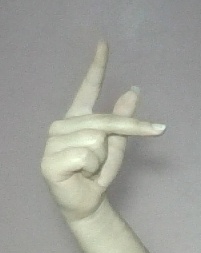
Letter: dha